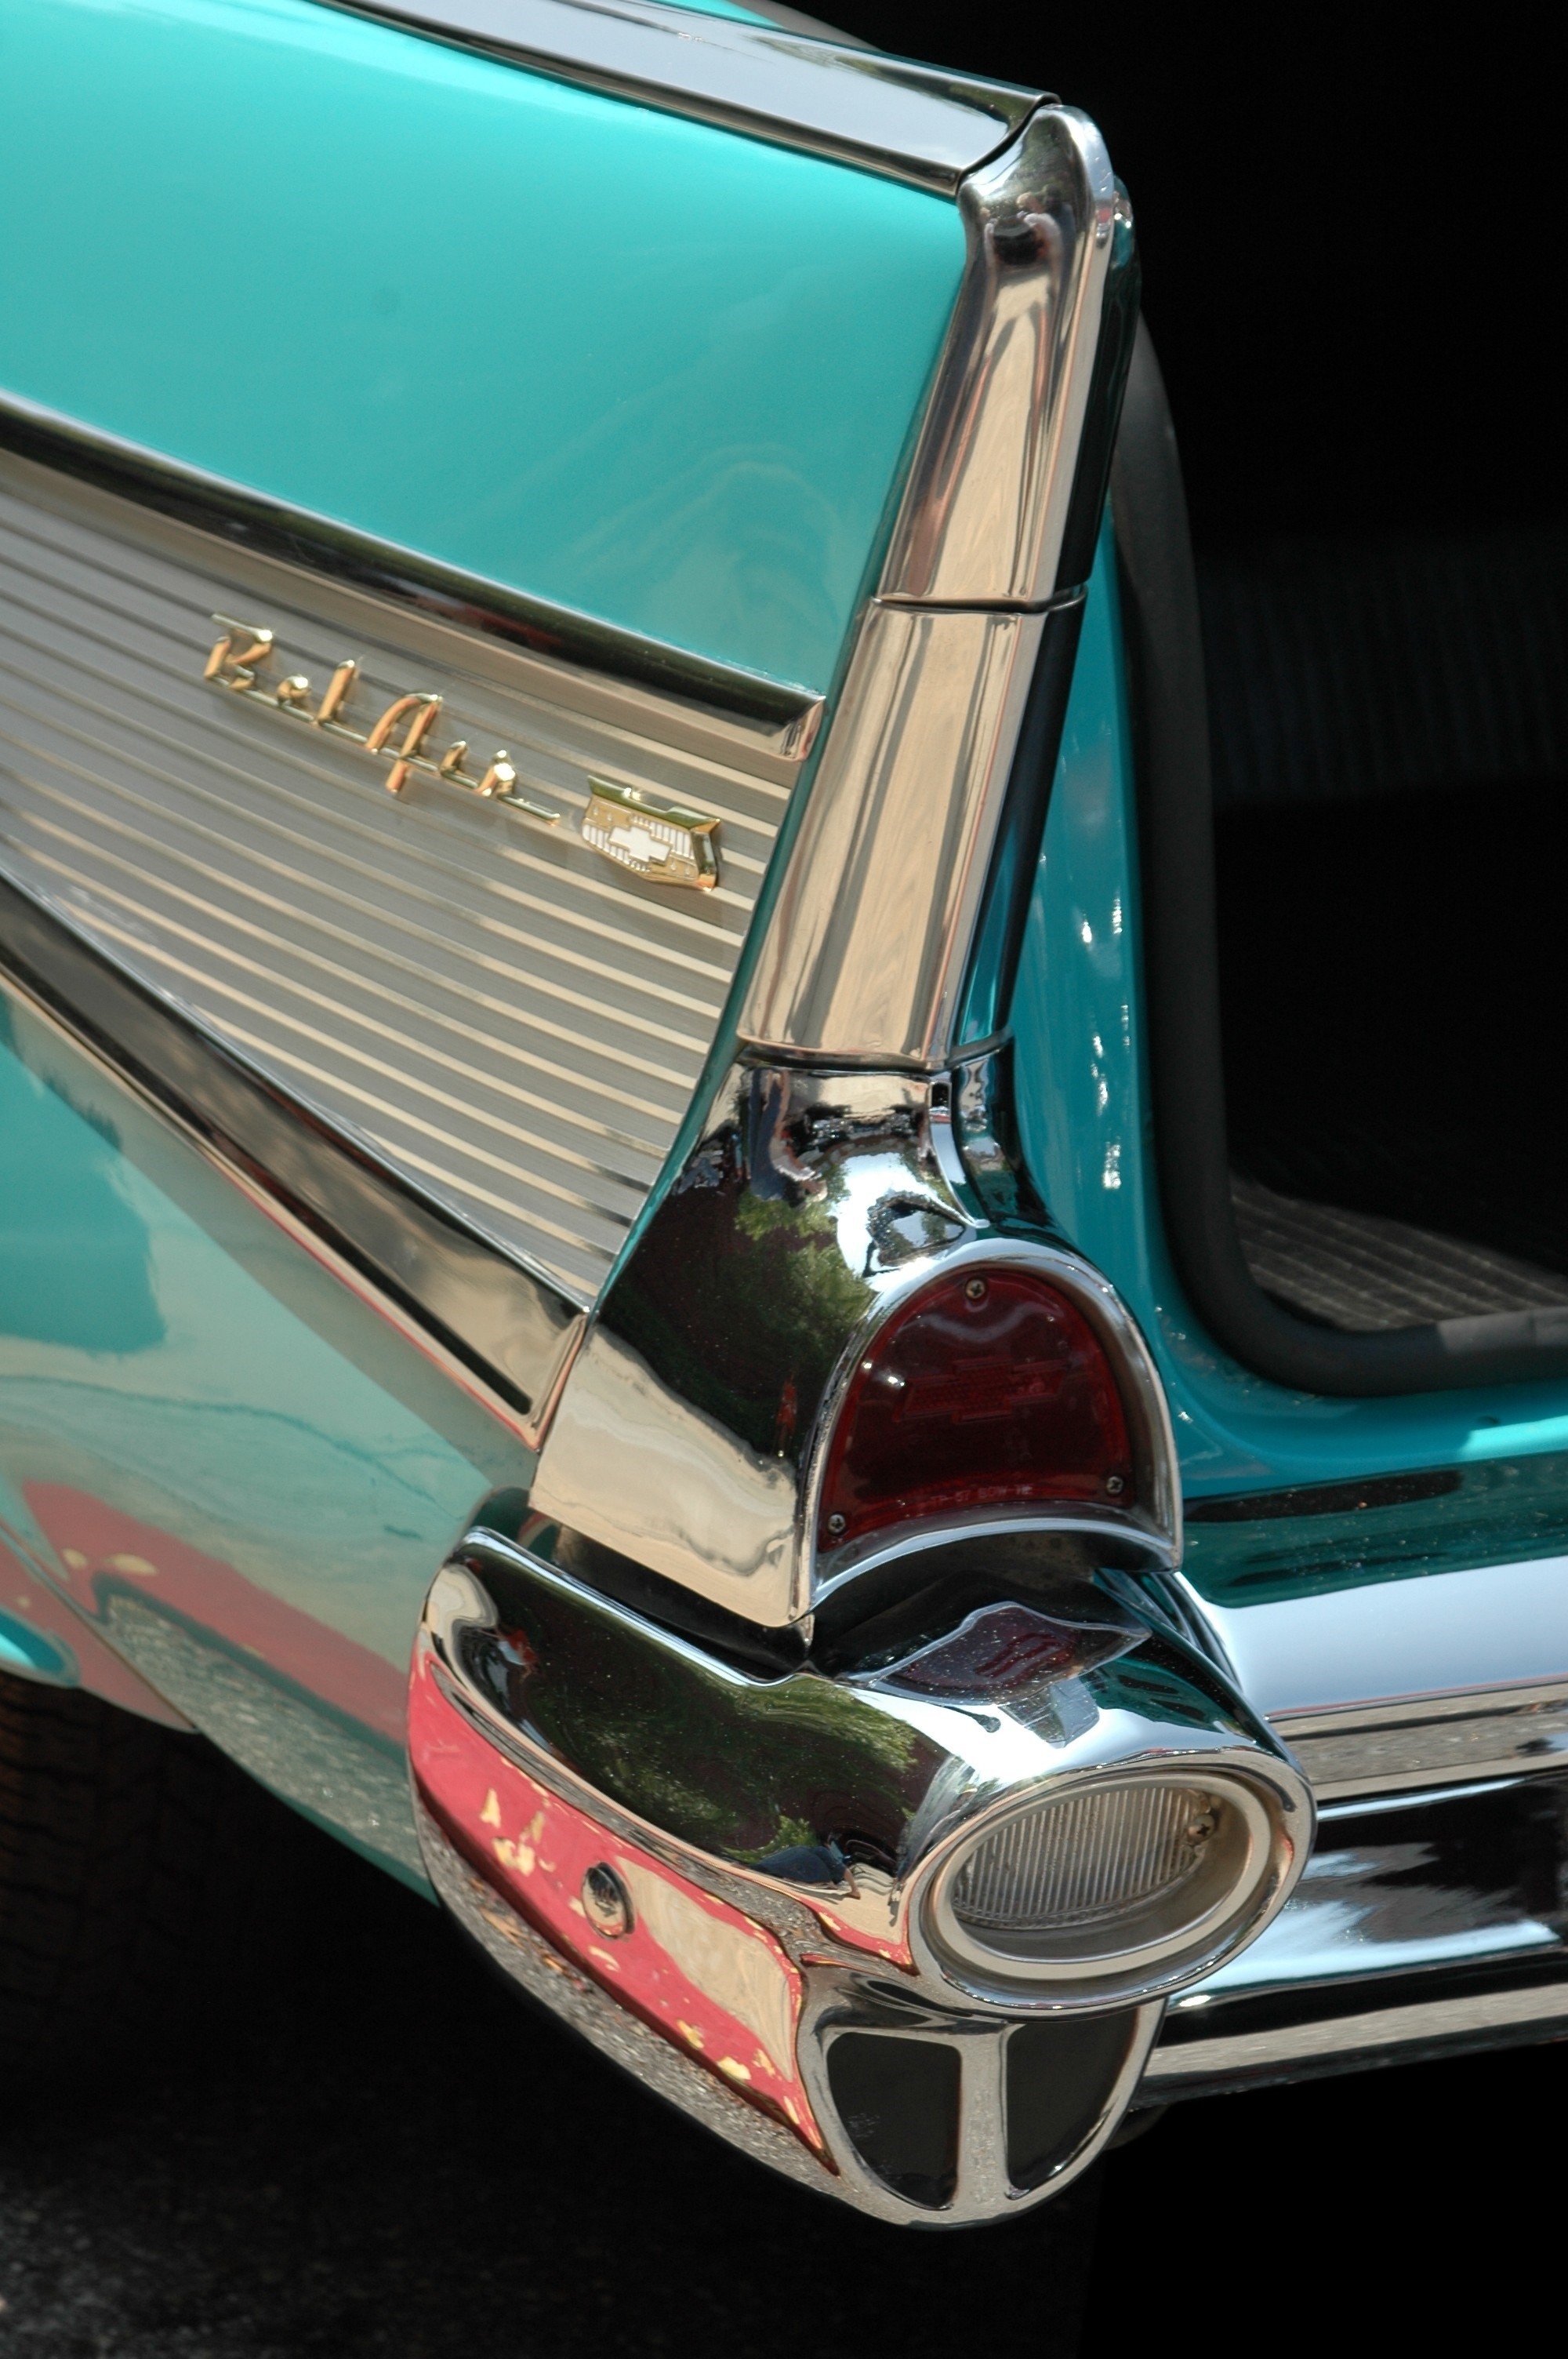
car, vintage, antique, wheel, automobile, retro, old, transportation, transport, model, vehicle, drive, auto, machine, nostalgia, vintage car, bumper, design, style, classic, chevrolet, restored, restoration, car show, land vehicle, automobile make, automotive exterior, automotive design, luxury vehicle, classic chevrolet